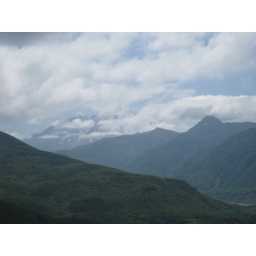
The clouds that hid the mountain when we first arrived, quickly burned off within an hour or so.